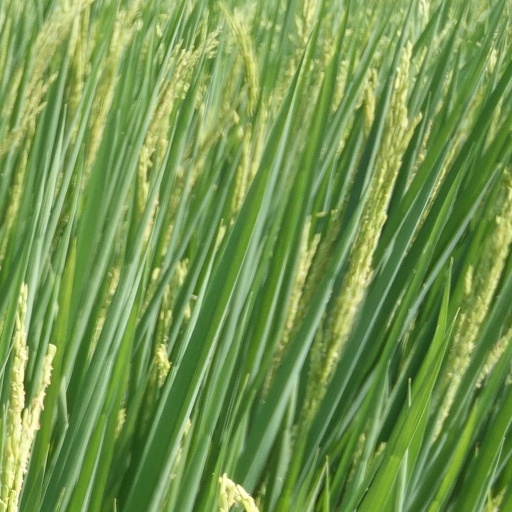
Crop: rice